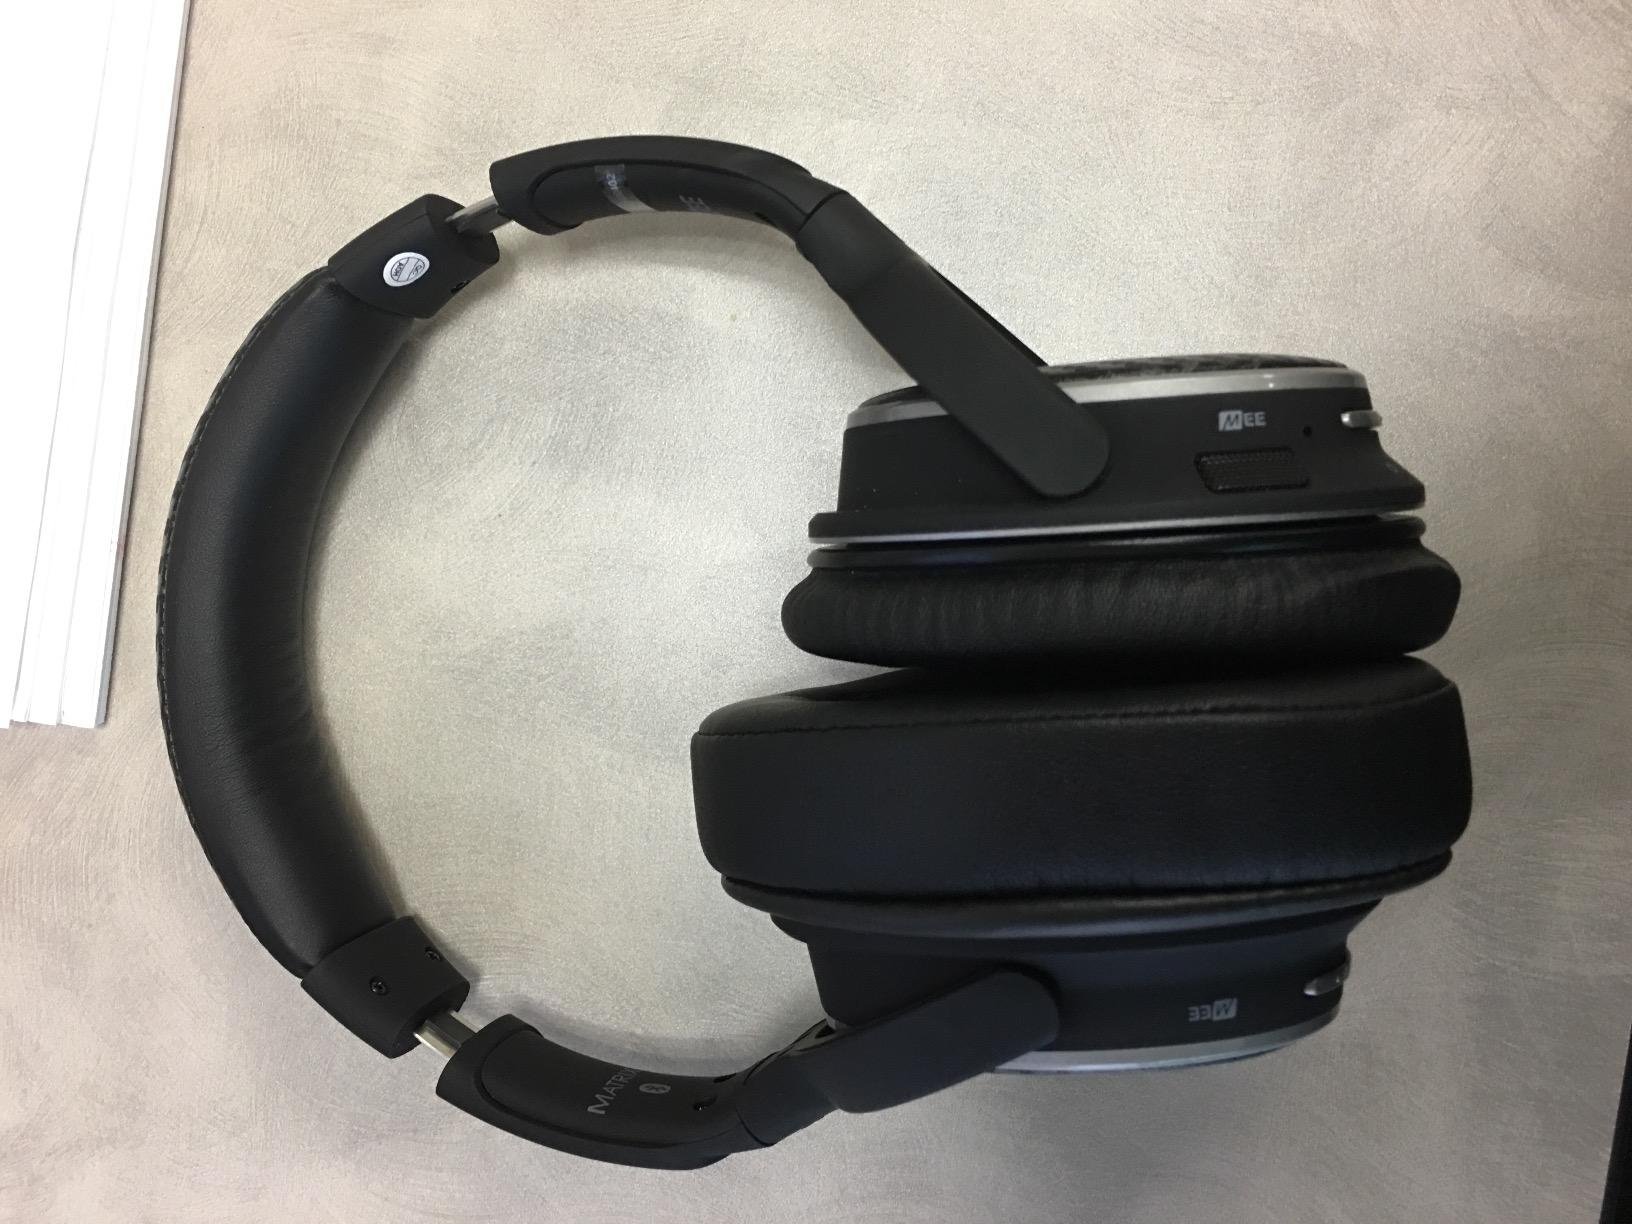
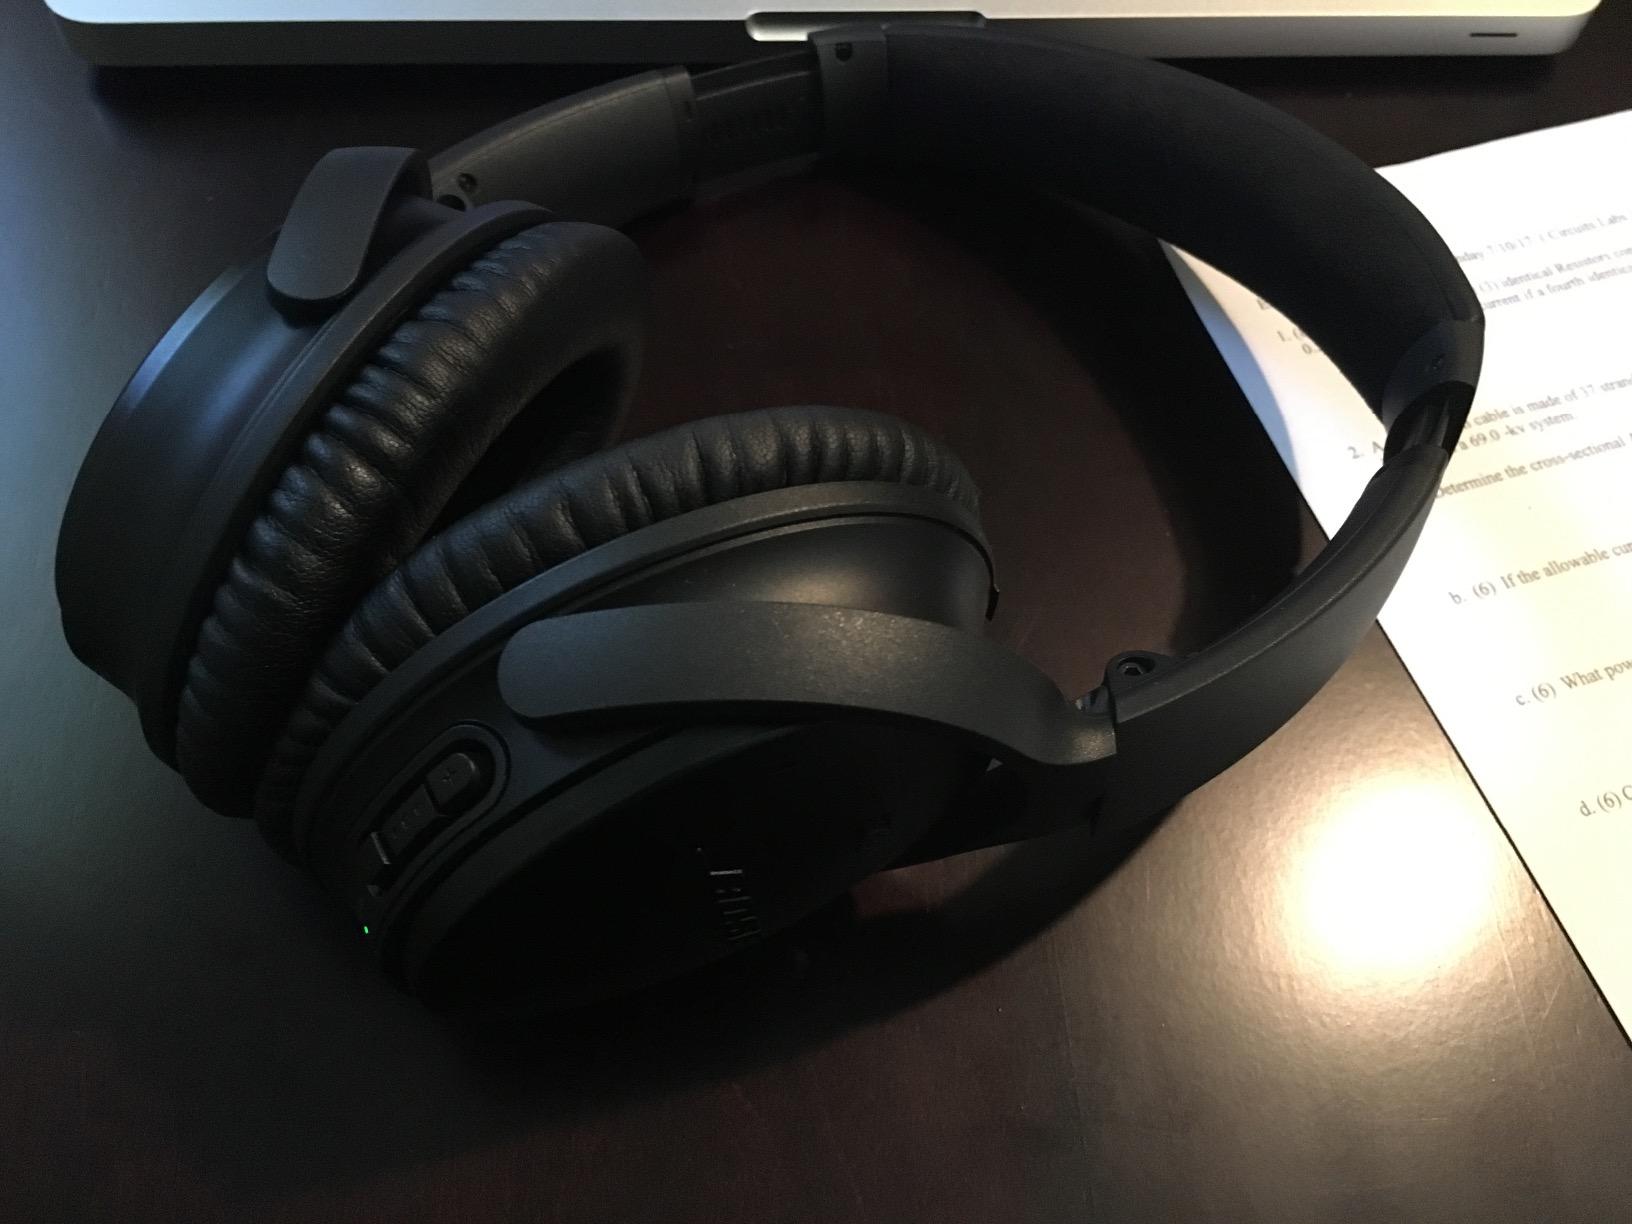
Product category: headphones
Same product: no